Rugby league in the British Isles

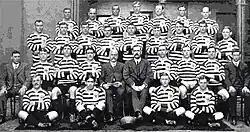
Great Britain national rugby league team during the 1910 Great Britain Lions tour of Australia and New Zealand

The 2013 Rugby League World Cup final at Old Trafford set the record for the largest attendance of an international rugby league game, with 74,468 people watching Australia beat New Zealand in the final.